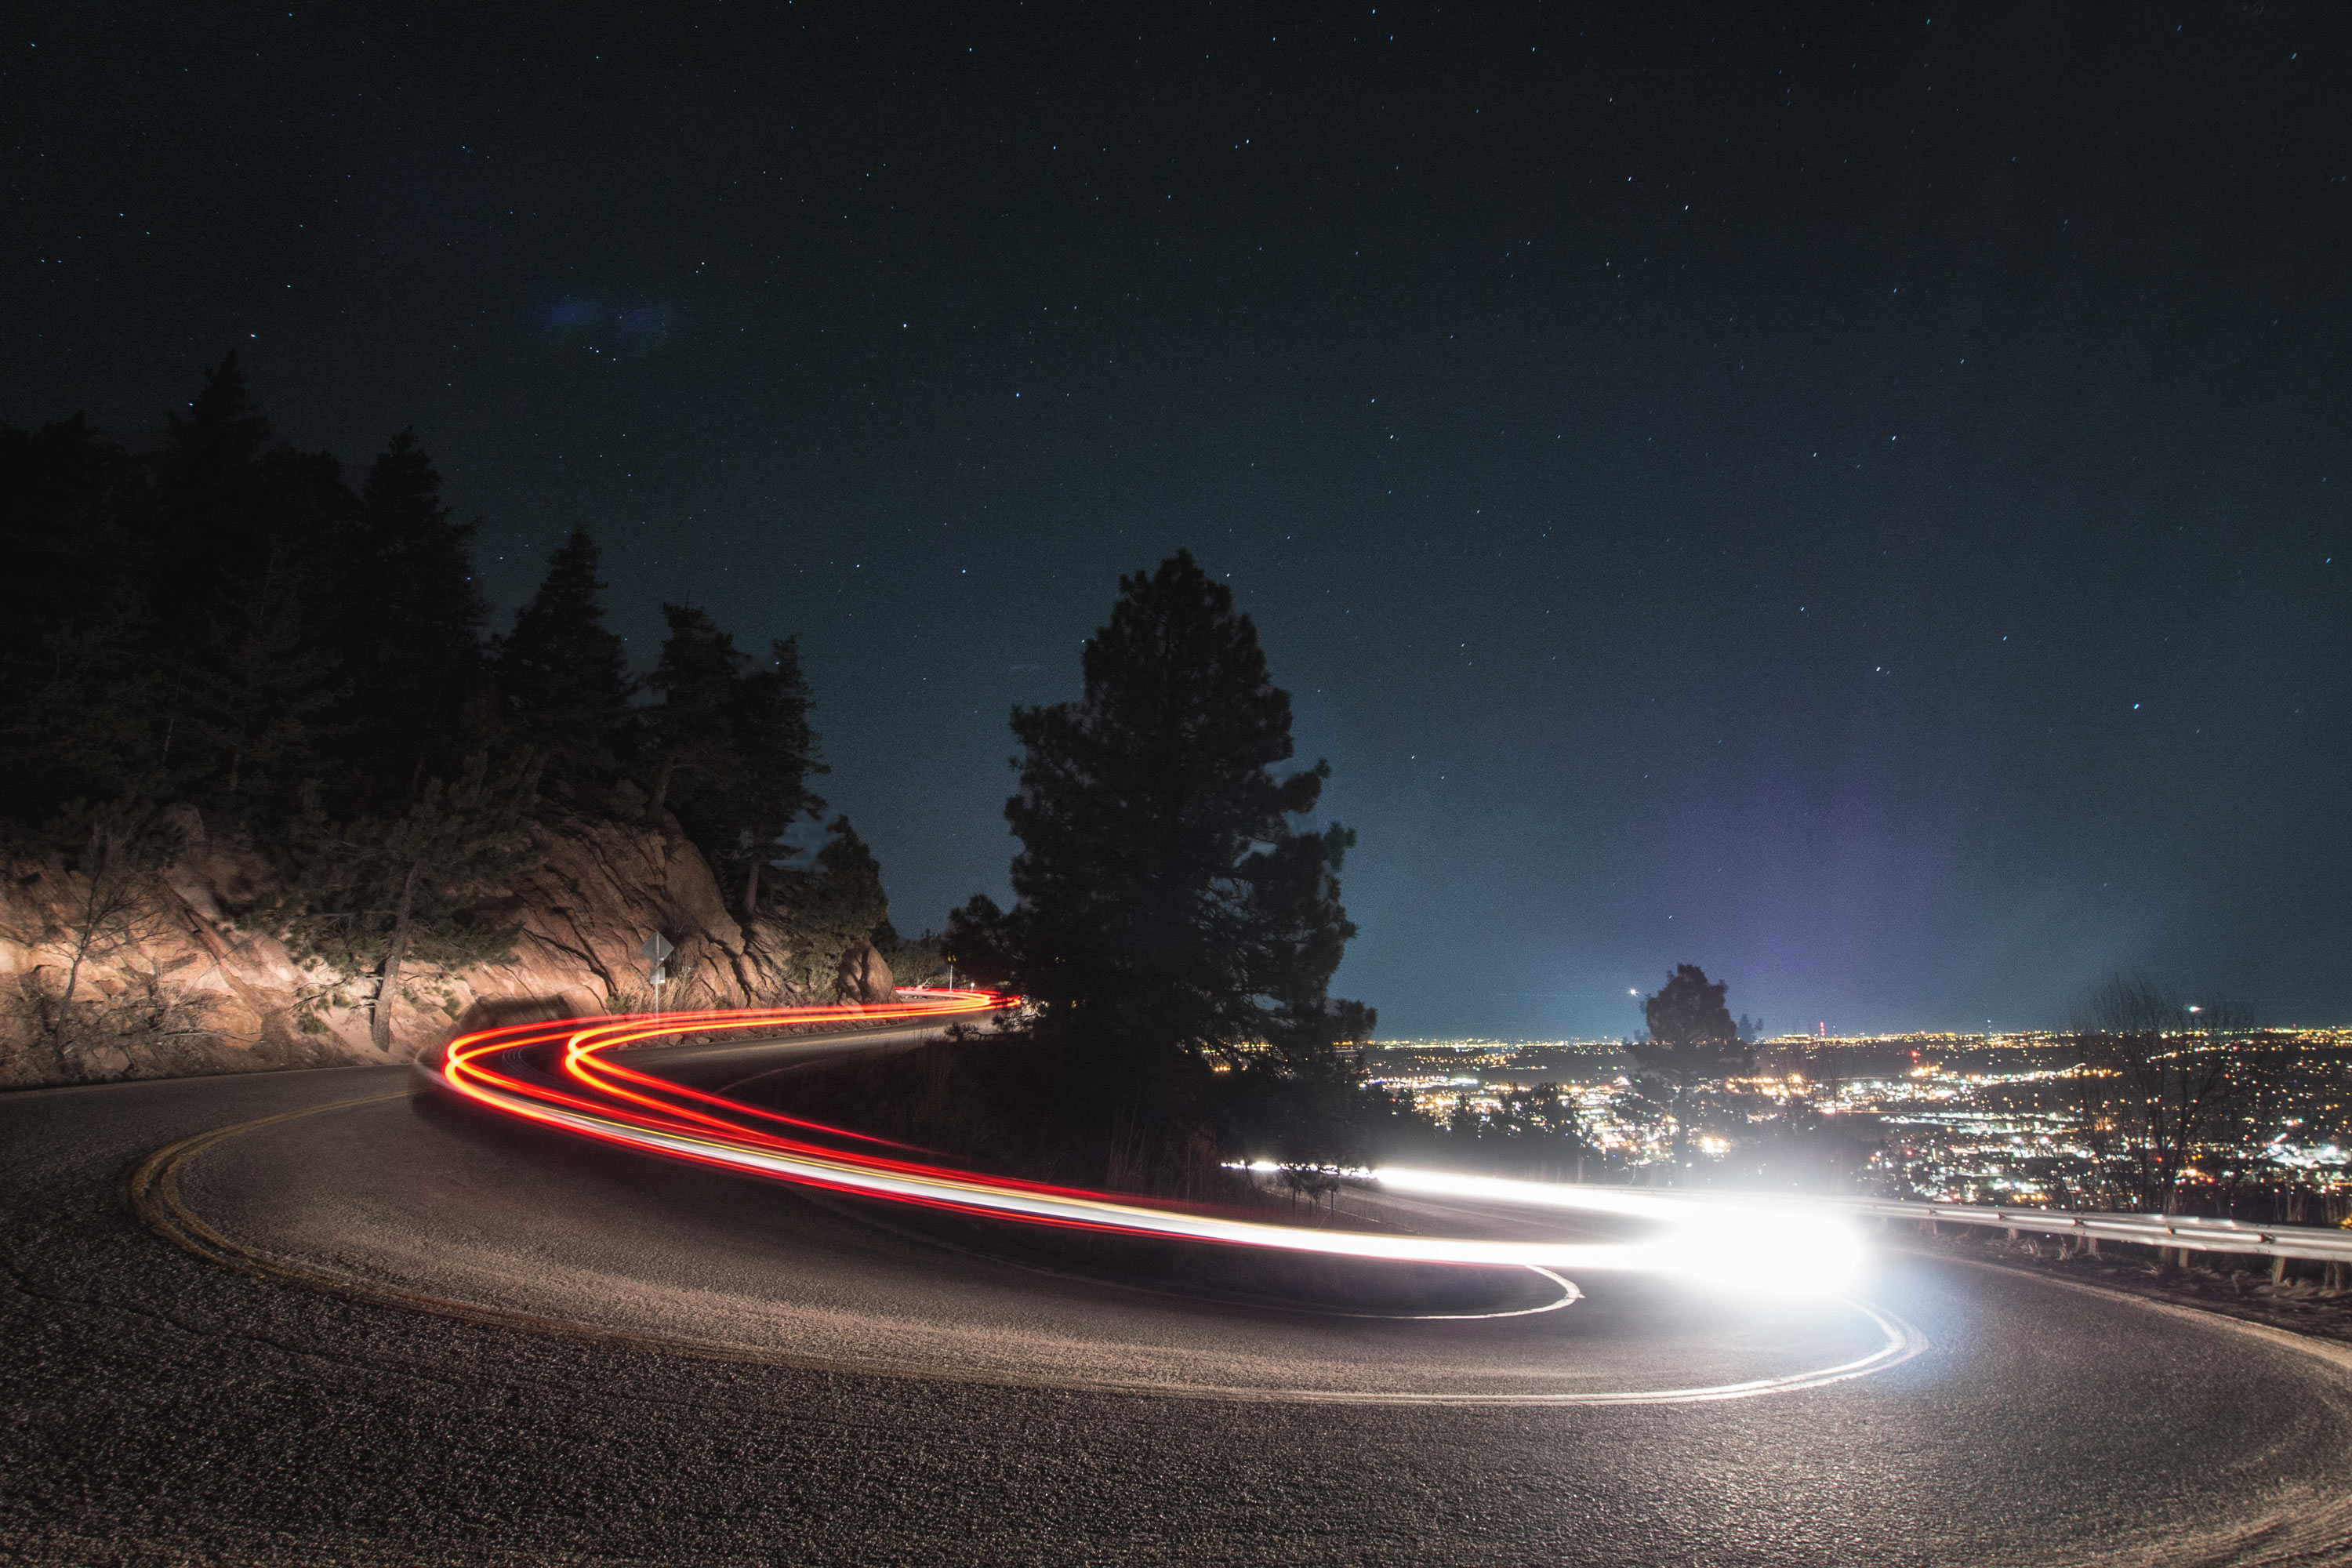
light, night, star, atmosphere, dusk, reflection, darkness, aurora, screenshot, atmosphere of earth, computer wallpaper